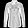
Label: Shirt